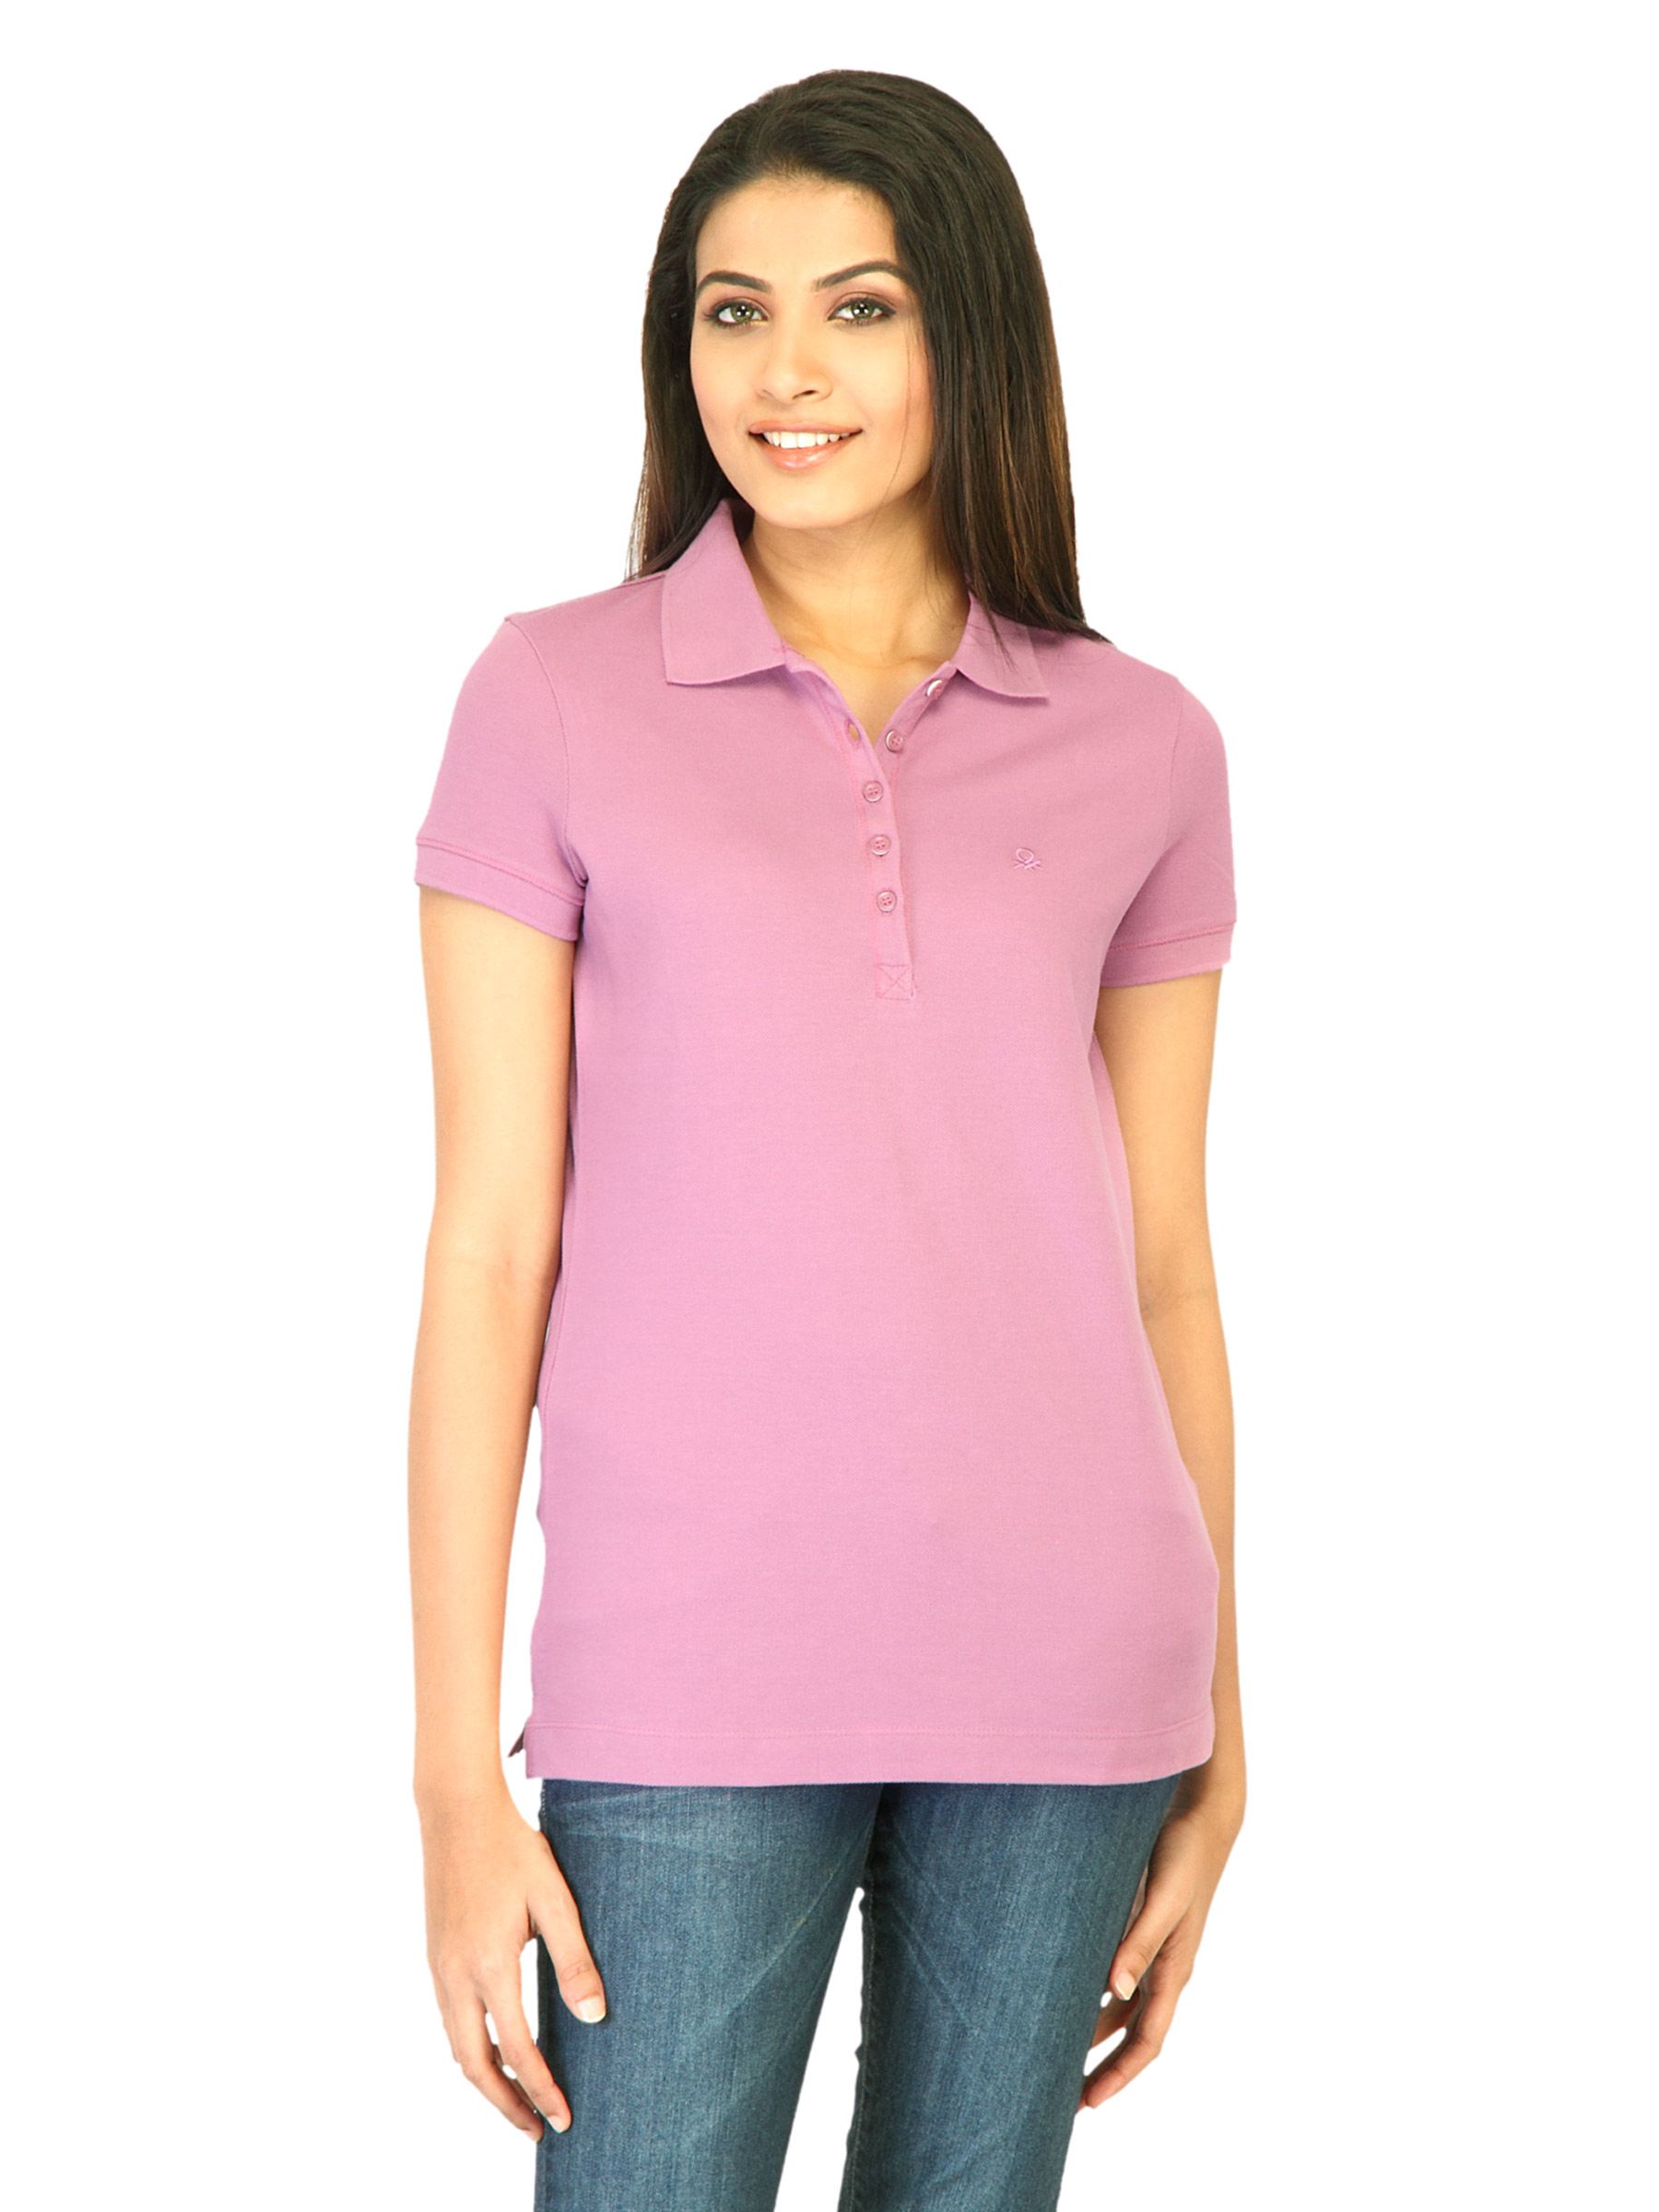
United Colors of Benetton Women Pink Polo T-shirts
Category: Apparel / Topwear / Tshirts
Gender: Women
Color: Pink
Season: Summer 2011
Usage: Casual